Cardinal Mazarin

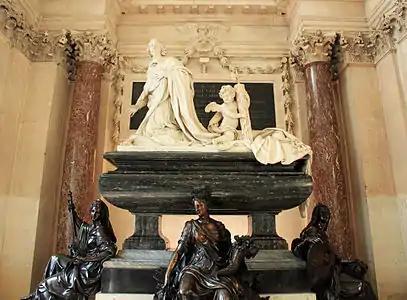
Tomb of Mazarin in the Institut de France

One effect of the enormous amount of money in the market during the period of the Regency of Anne of Austria and Mazarin was a decline in the value of the "Livre tournois", the French royal unit of account, lost twenty percent of its value against the gold Florentine Florin coin. However, without the money lent by Fouquet and other aristocratic financiers, Louis XIV could never have accomplished his early military and diplomatic successes.